Santa Cecilia Chapel

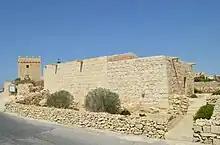
The Santa Cecilia Chapel as viewed from the rear, with Santa Cecilia Tower at far

The Santa Cecilia Chapel has a simple design, and it is a typical example of Maltese vernacular architecture from the late medieval period. It is the best preserved unaisled chapel in Malta, which were once common throughout the islands. It is the only surviving medieval chapel in Gozo.